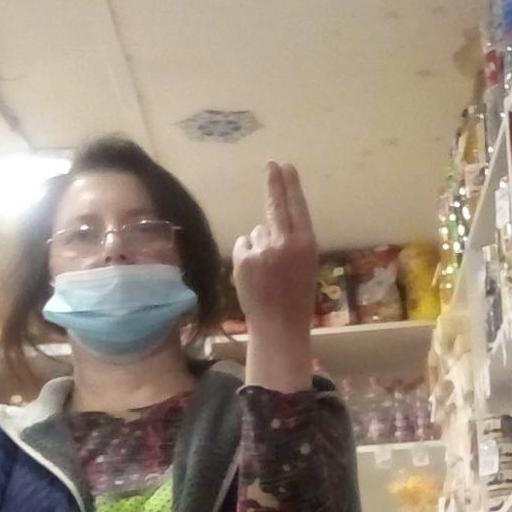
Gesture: two_up_inverted